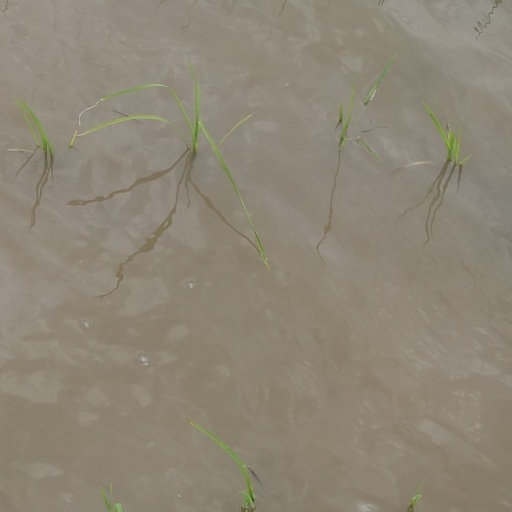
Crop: rice